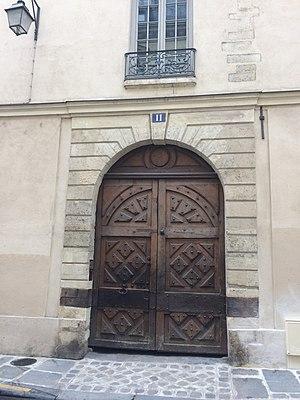
Photographie du 11, rue des Lions Saint Paul à Paris 4ème arr.
La rue des Lions-Saint-Paul est une voie du 4ᵉ arrondissement de Paris, en France.